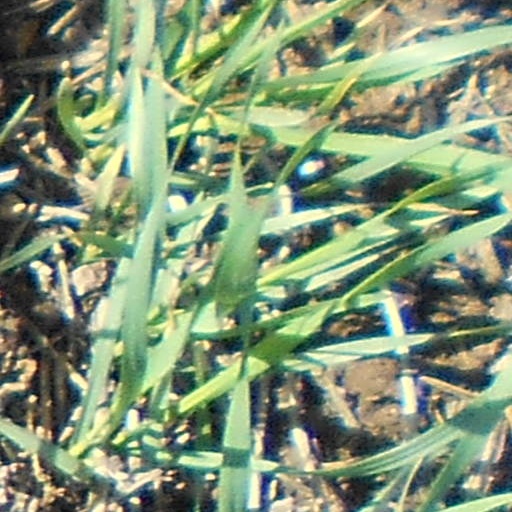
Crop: wheat